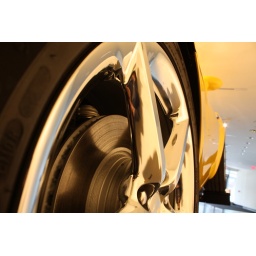
Thats the PONTIAC car that was on display in GM building